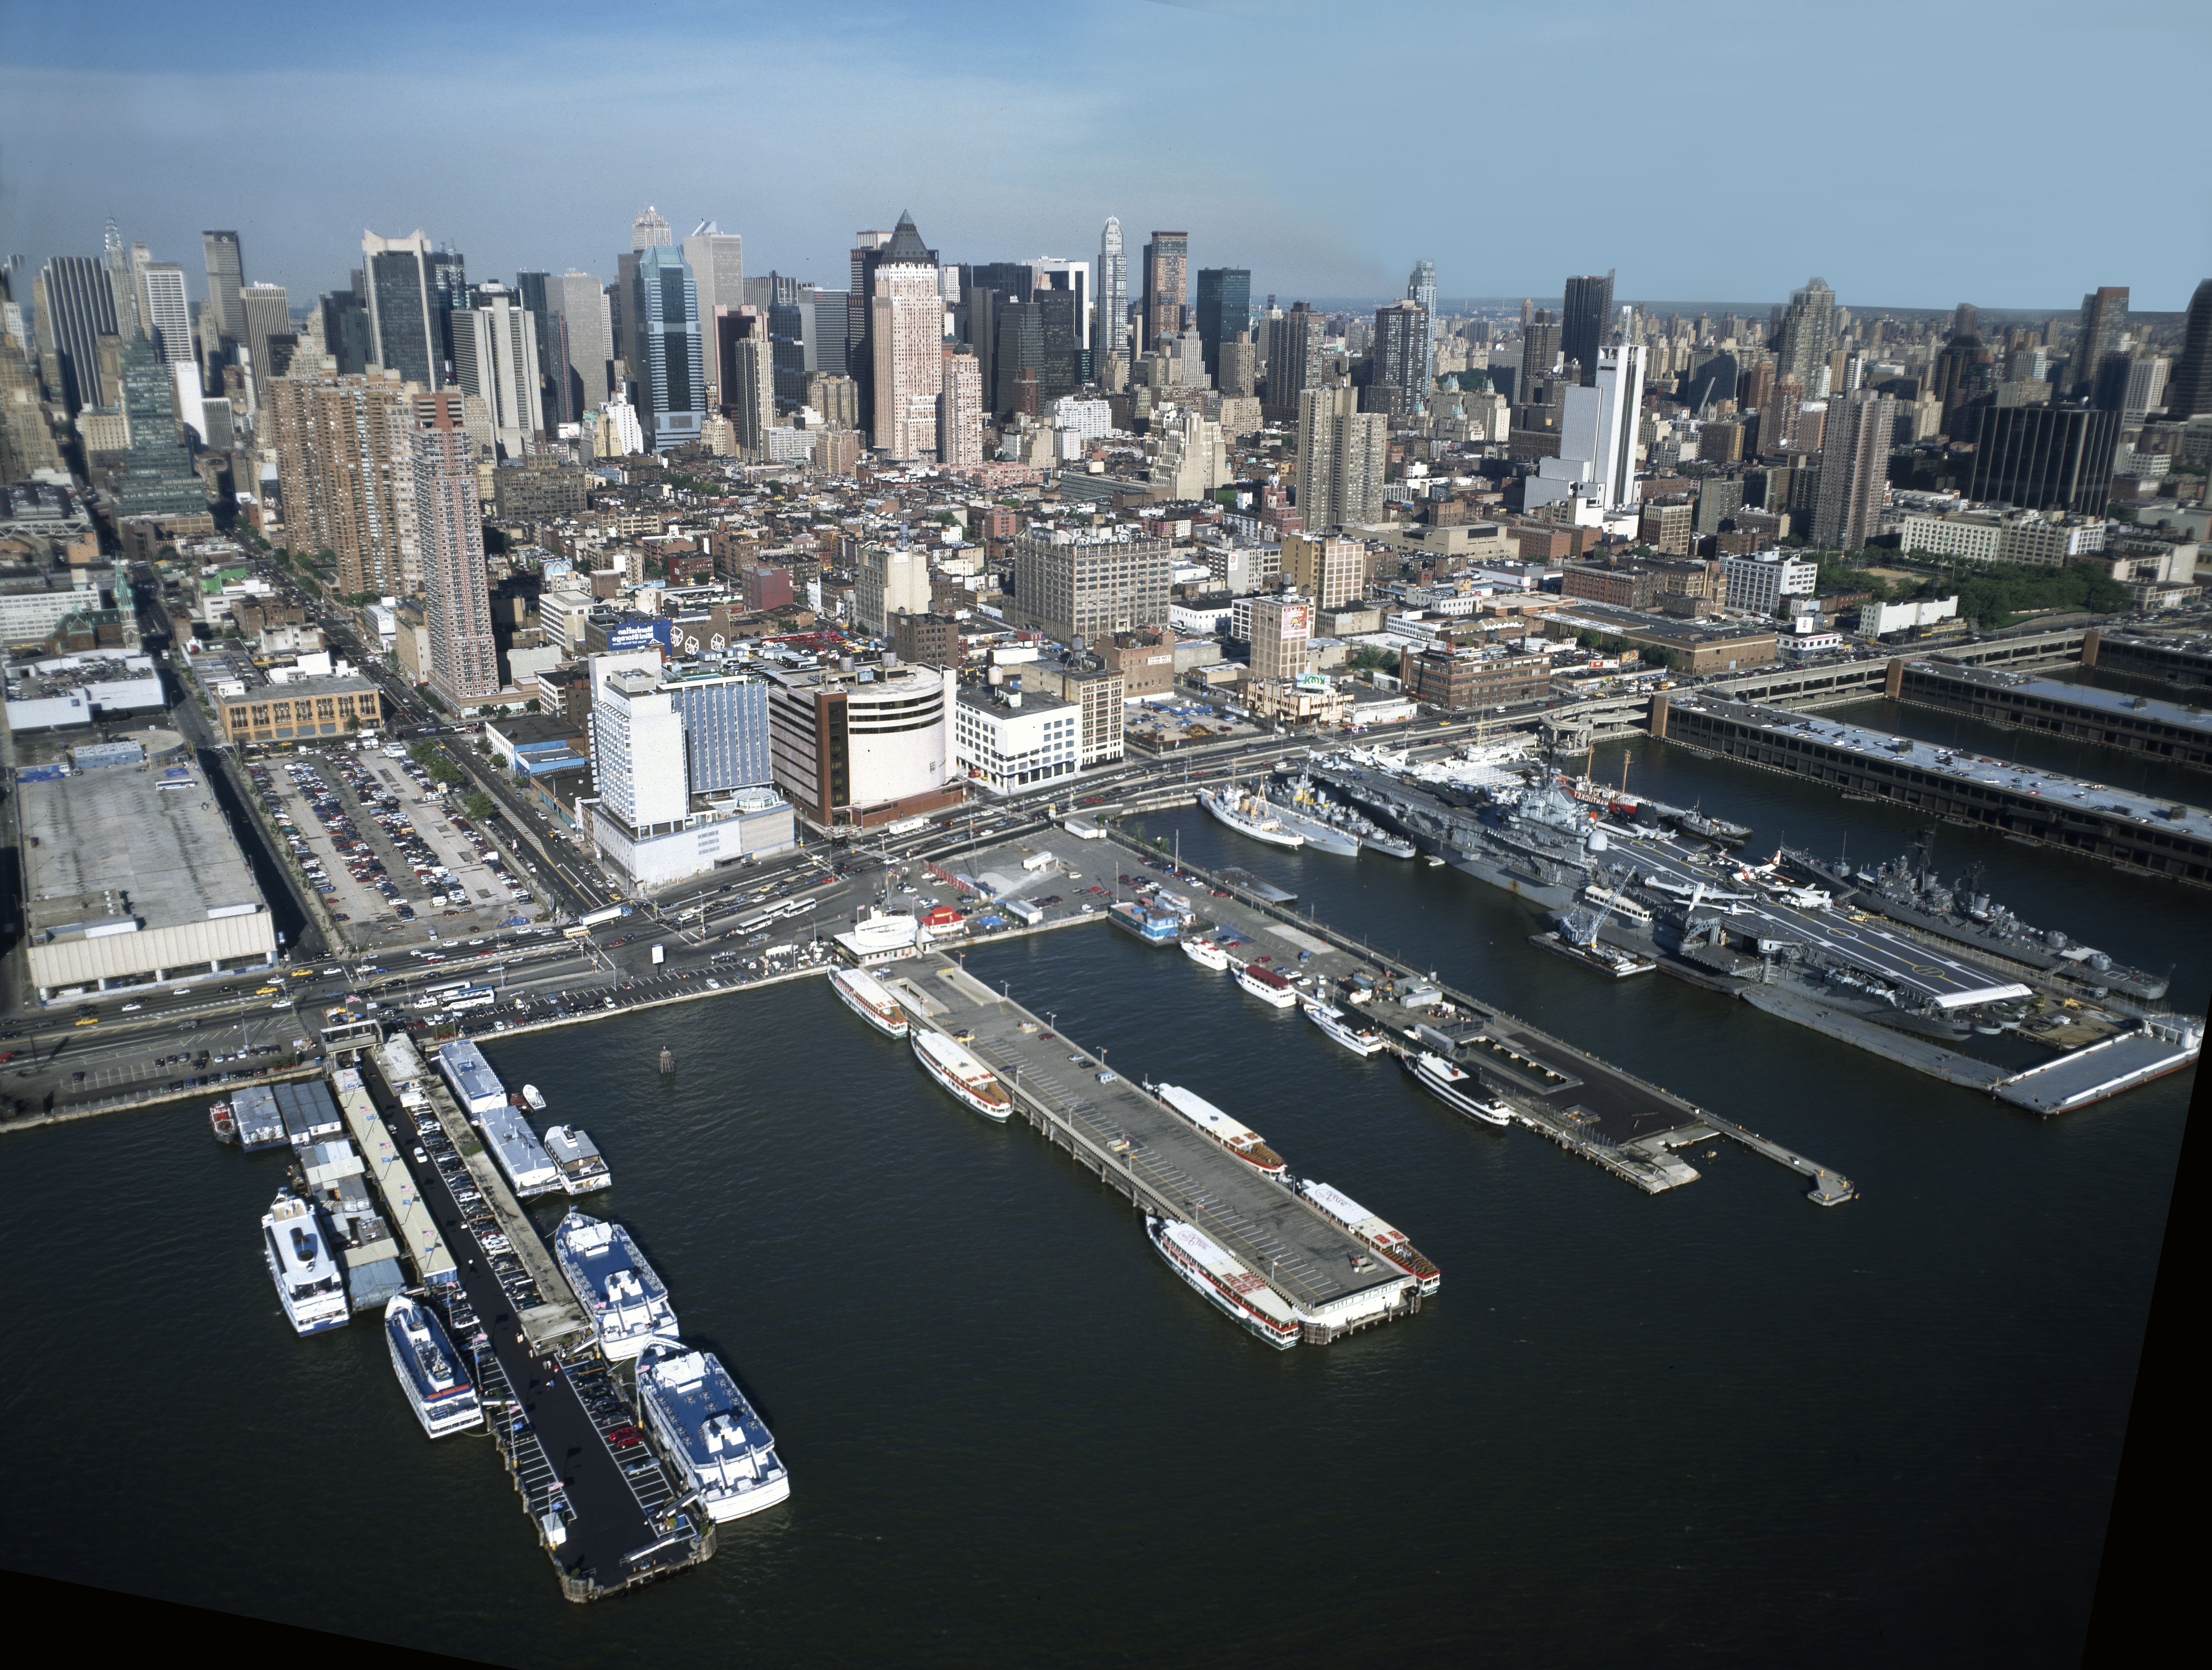
skyline, city, skyscraper, river, manhattan, new york city, cityscape, panorama, downtown, nyc, america, business, waterfront, tower block, docks, commerce, wharf, metropolis, bird's eye view, aerial photography, urban area, human settlement, metropolitan area